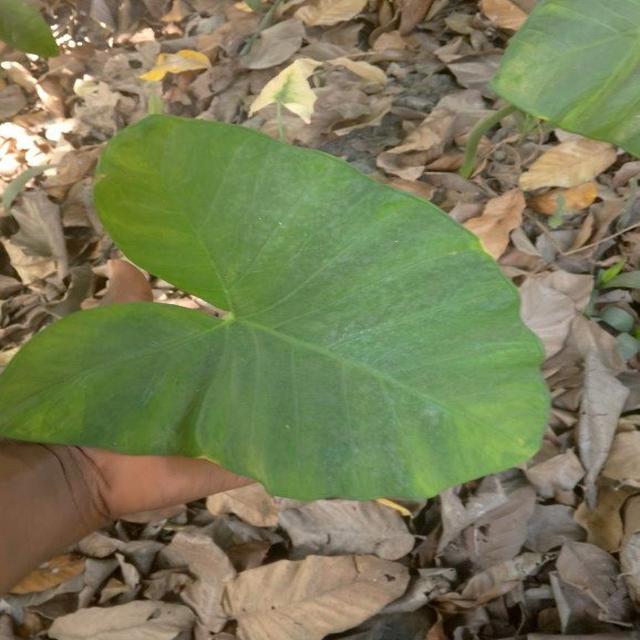
Label: Early_Blight